Maurice Bourgès-Maunoury

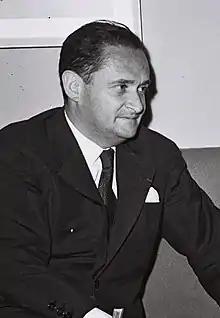
Maurice Bourgès-Maunoury, in 1958

Maurice Bourgès-Maunoury (19 August 1914 – 10 February 1993) was a French statesman and a member of the Companions of the Liberation. He served as President of the Council of Ministers (Prime Minister) under the Fourth French Republic.